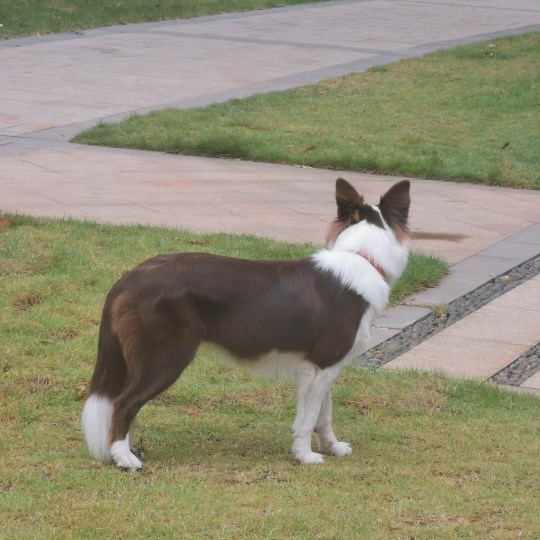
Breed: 2594-n000109-Border_collie